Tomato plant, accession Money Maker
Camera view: bottom (45 deg); turntable rotation: 210 degrees
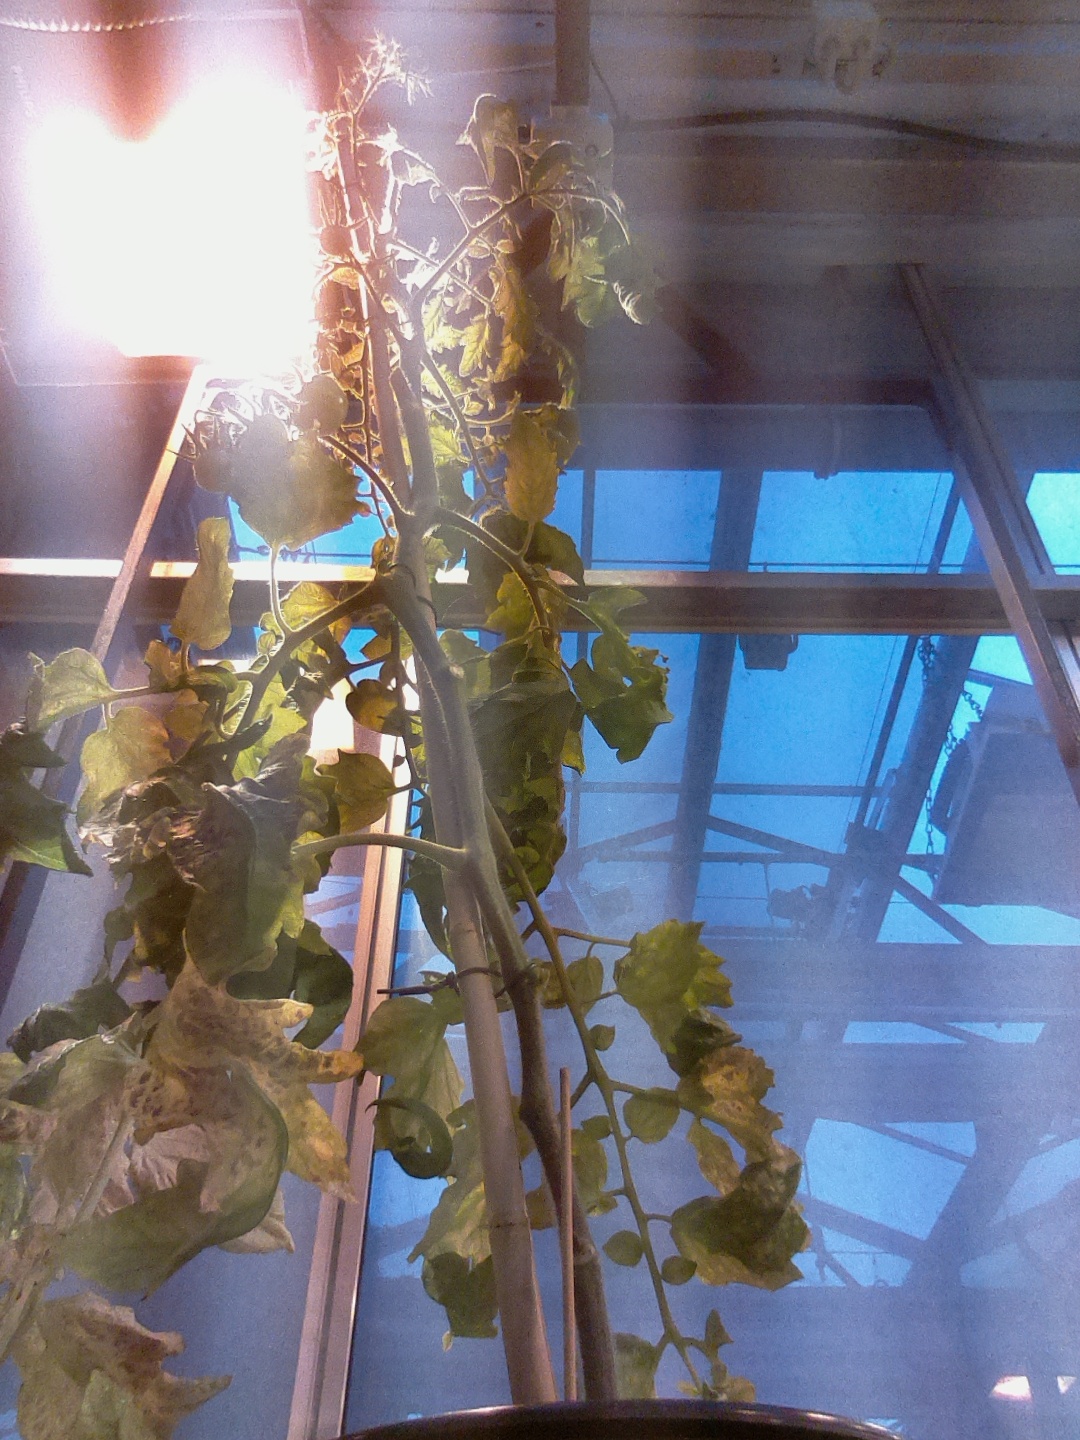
BBCH growth stage 76: 60%-70% of final fruit size